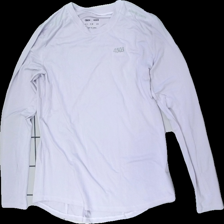
View: front
Type: Top
Category: Ladies
Brand: Asos
Colors: Purple
Material: 100% Polyester
Pattern: Other
Cut: C-collar, Regular
Size: 40
Season: All
Price range: 50-100
Recommended usage: Reuse